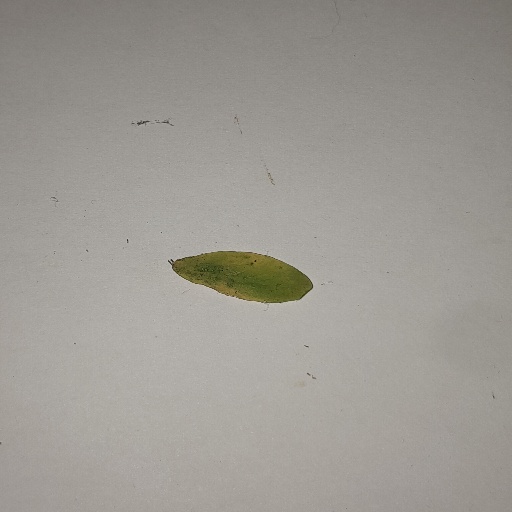
Species: Sojina
Leaf condition: Yellow Leaf